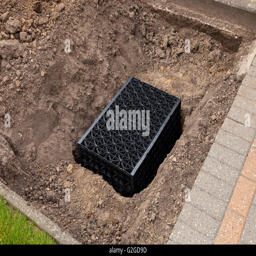
soak away crate in position in a domestic garden ready to be wrapped and buried for drainage